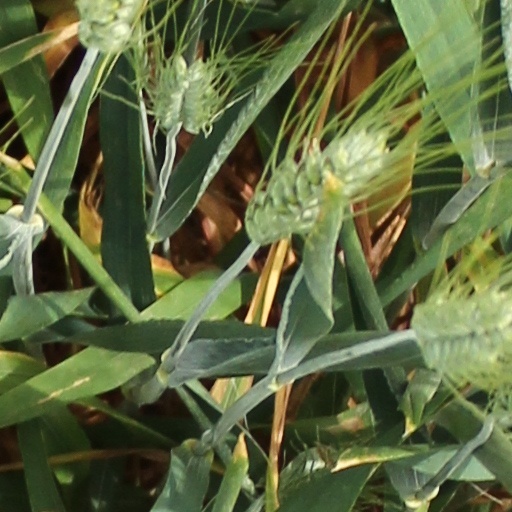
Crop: wheat